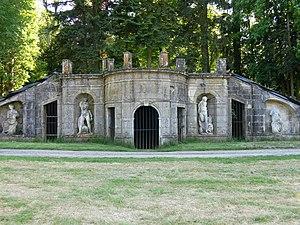
Nymphée du Château de Gerbéviller, Lorraine, France
Un nymphée est un bassin recevant une source considérée à l'origine comme sacrée.
Cet article recense les monuments historiques du département de Meurthe-et-Moselle, en France.
Le château de Gerbéviller est situé à Gerbéviller en région Grand Est.